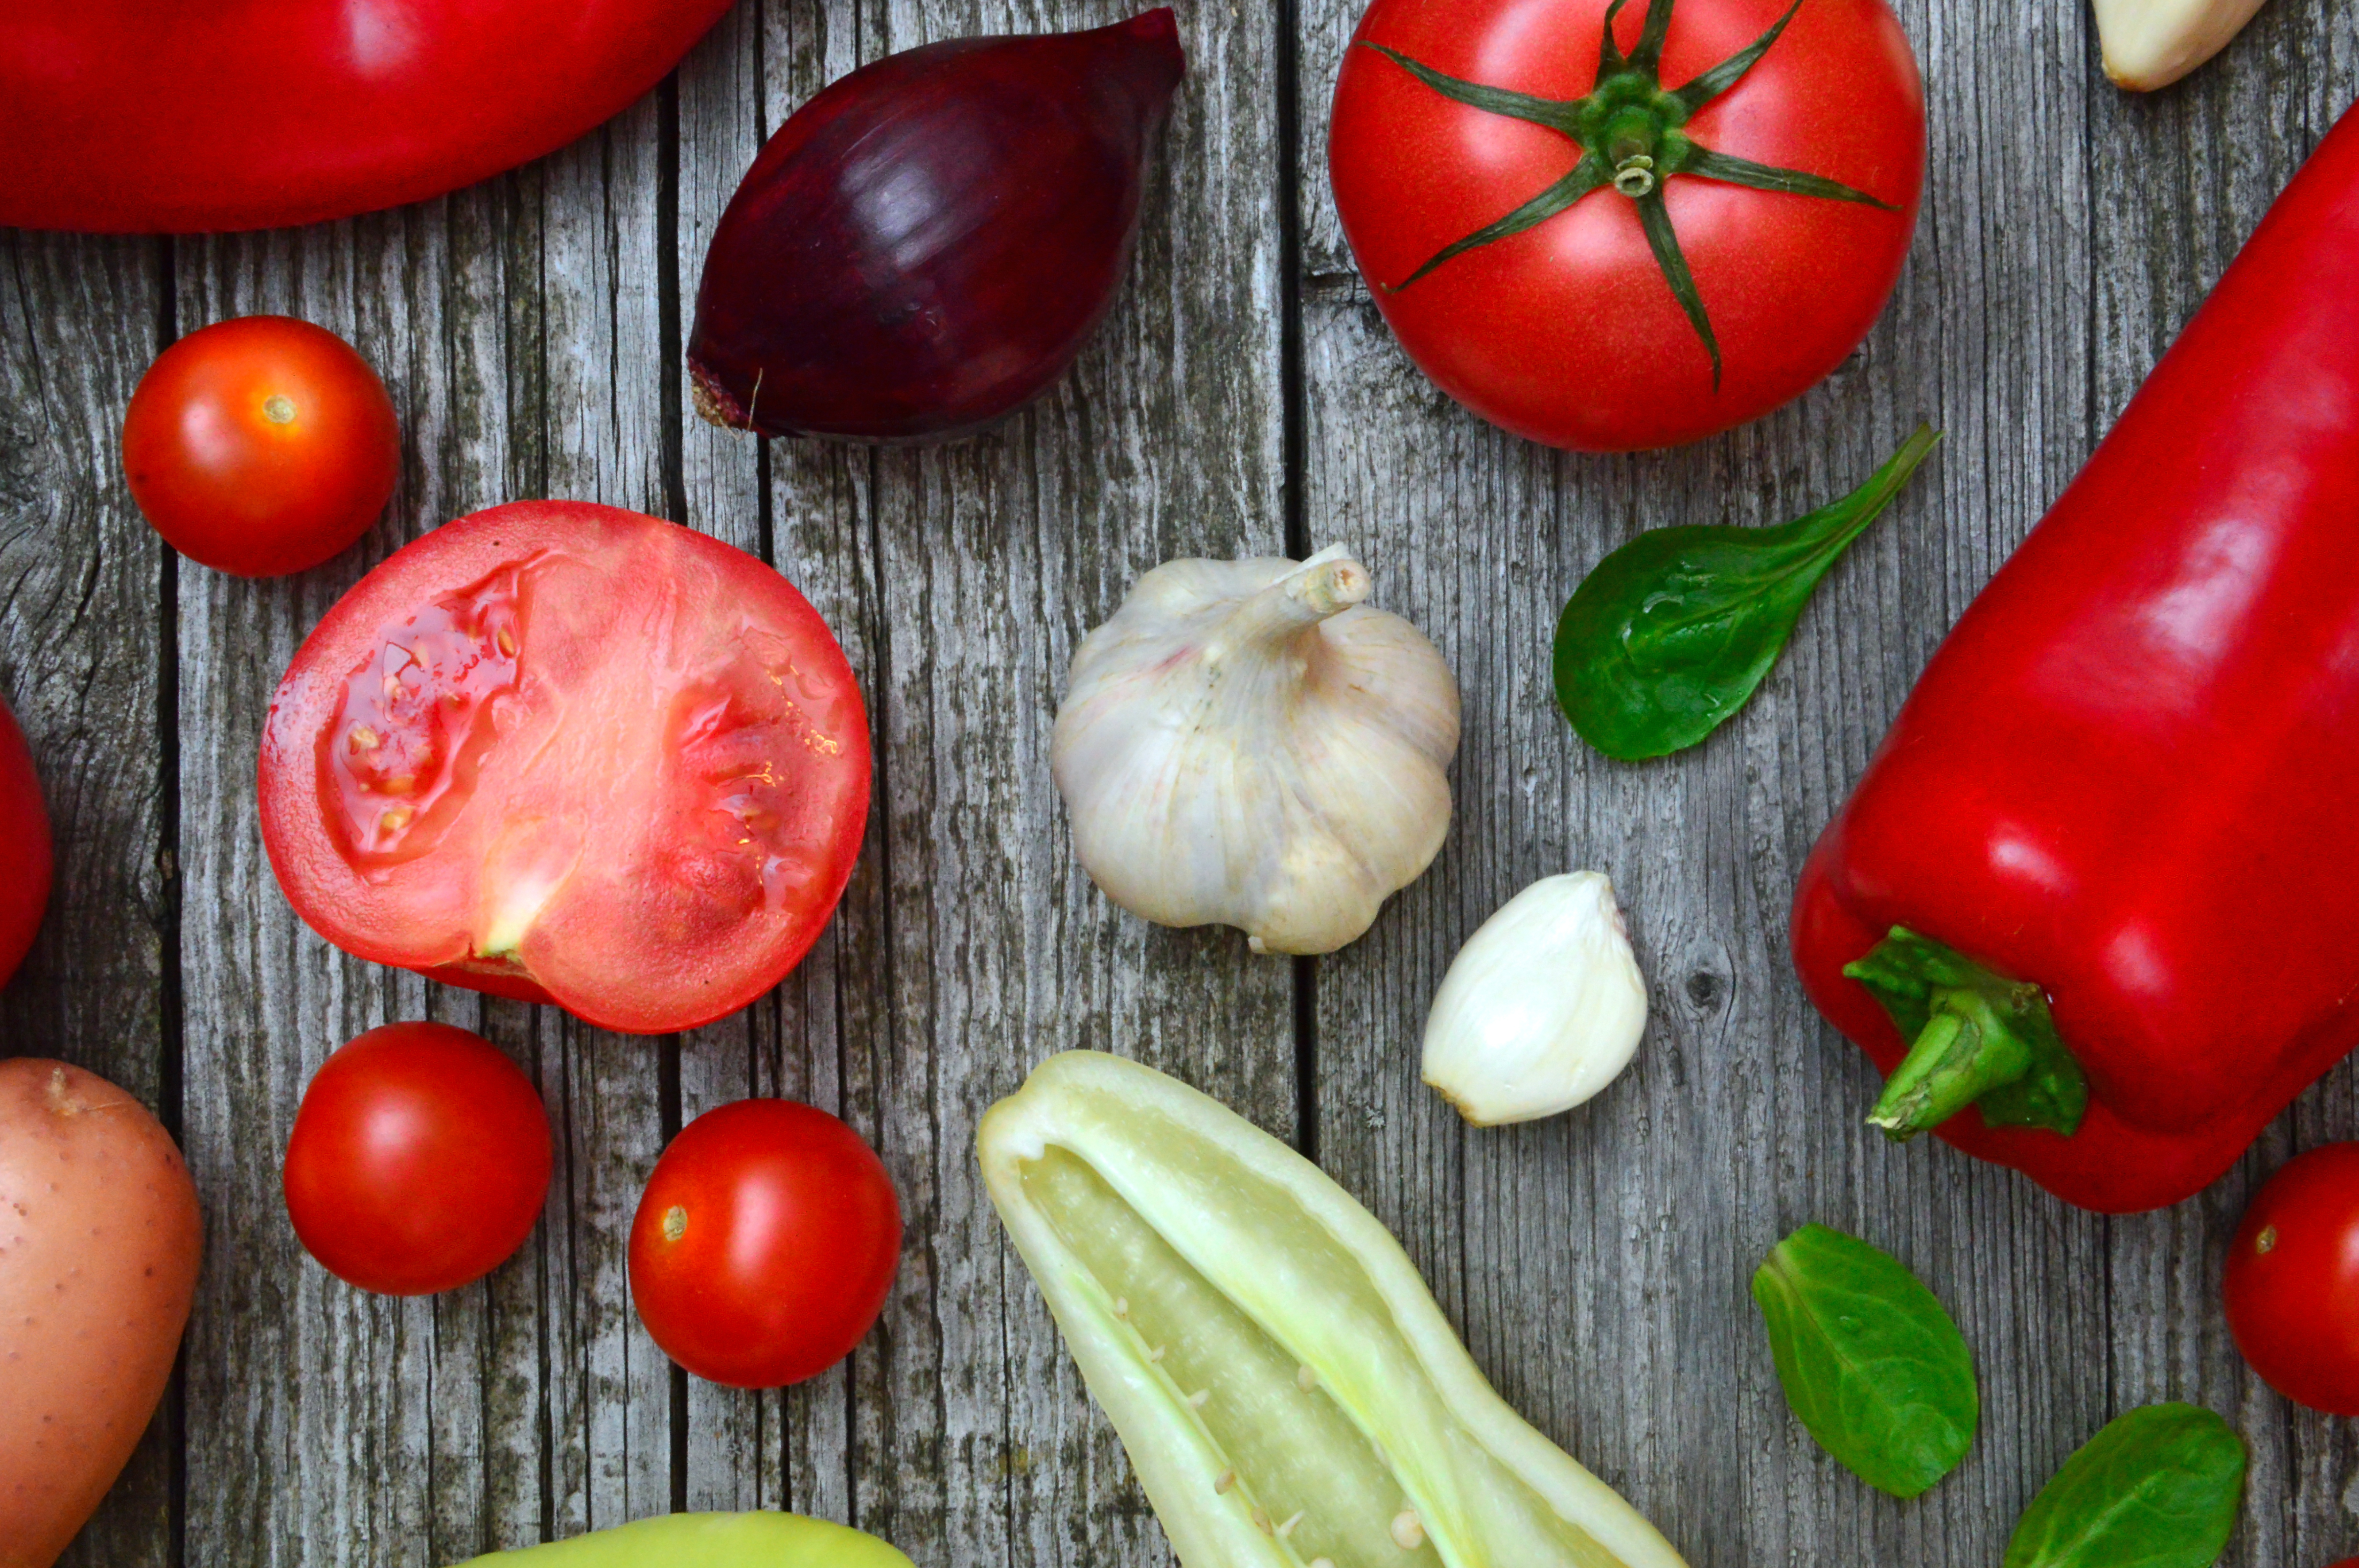
vegetables, colorful, vegetable, background, fresh, food, fruit, parsley, cucumber, green, fruits, red, bunch, tomato, pepper, healthy, assortment, circle, view, diet, autumn, raw, top, carrot, natural foods, local food, vegetarian food, potato and tomato genus, produce, bell peppers and chili peppers, chili pepper, diet food, paprika, peppers, pimiento, nightshade family